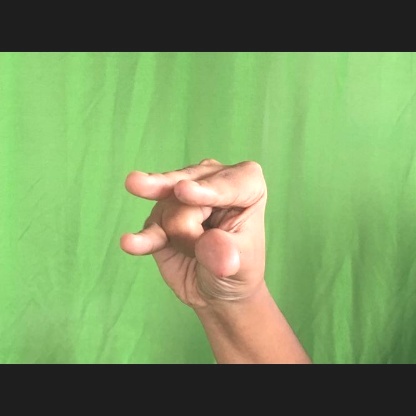
Mudra: Kangulam